Grave of Windradyne

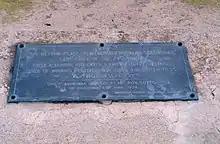
Plaque on the pillar (close-up)

The grave site is located in a paddock on "Brucedale' property, in the northwest corner with protective fencing that has been provided by the National Parks and Wildlife service. Within the curtilage there are remains of 2 grave sites, the other which is unknown. In front of Windradyne's grave a stone pillar has been placed with a plaque and a stone axe head placed in the centre. A scatter of new trees has been planted within a diamond shape within the fencing. There are no remains of the several carved trees that have been noted within the reference material.